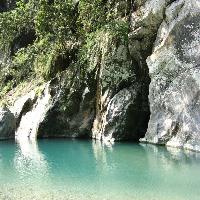
Weather: sun or clear